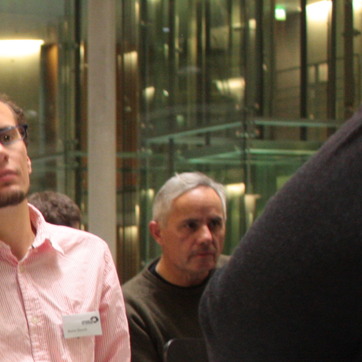
Material: hair